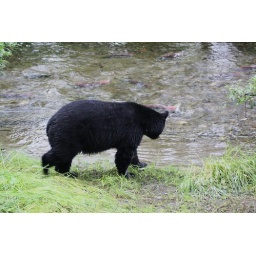
A black bear looking at salmon in the stream.